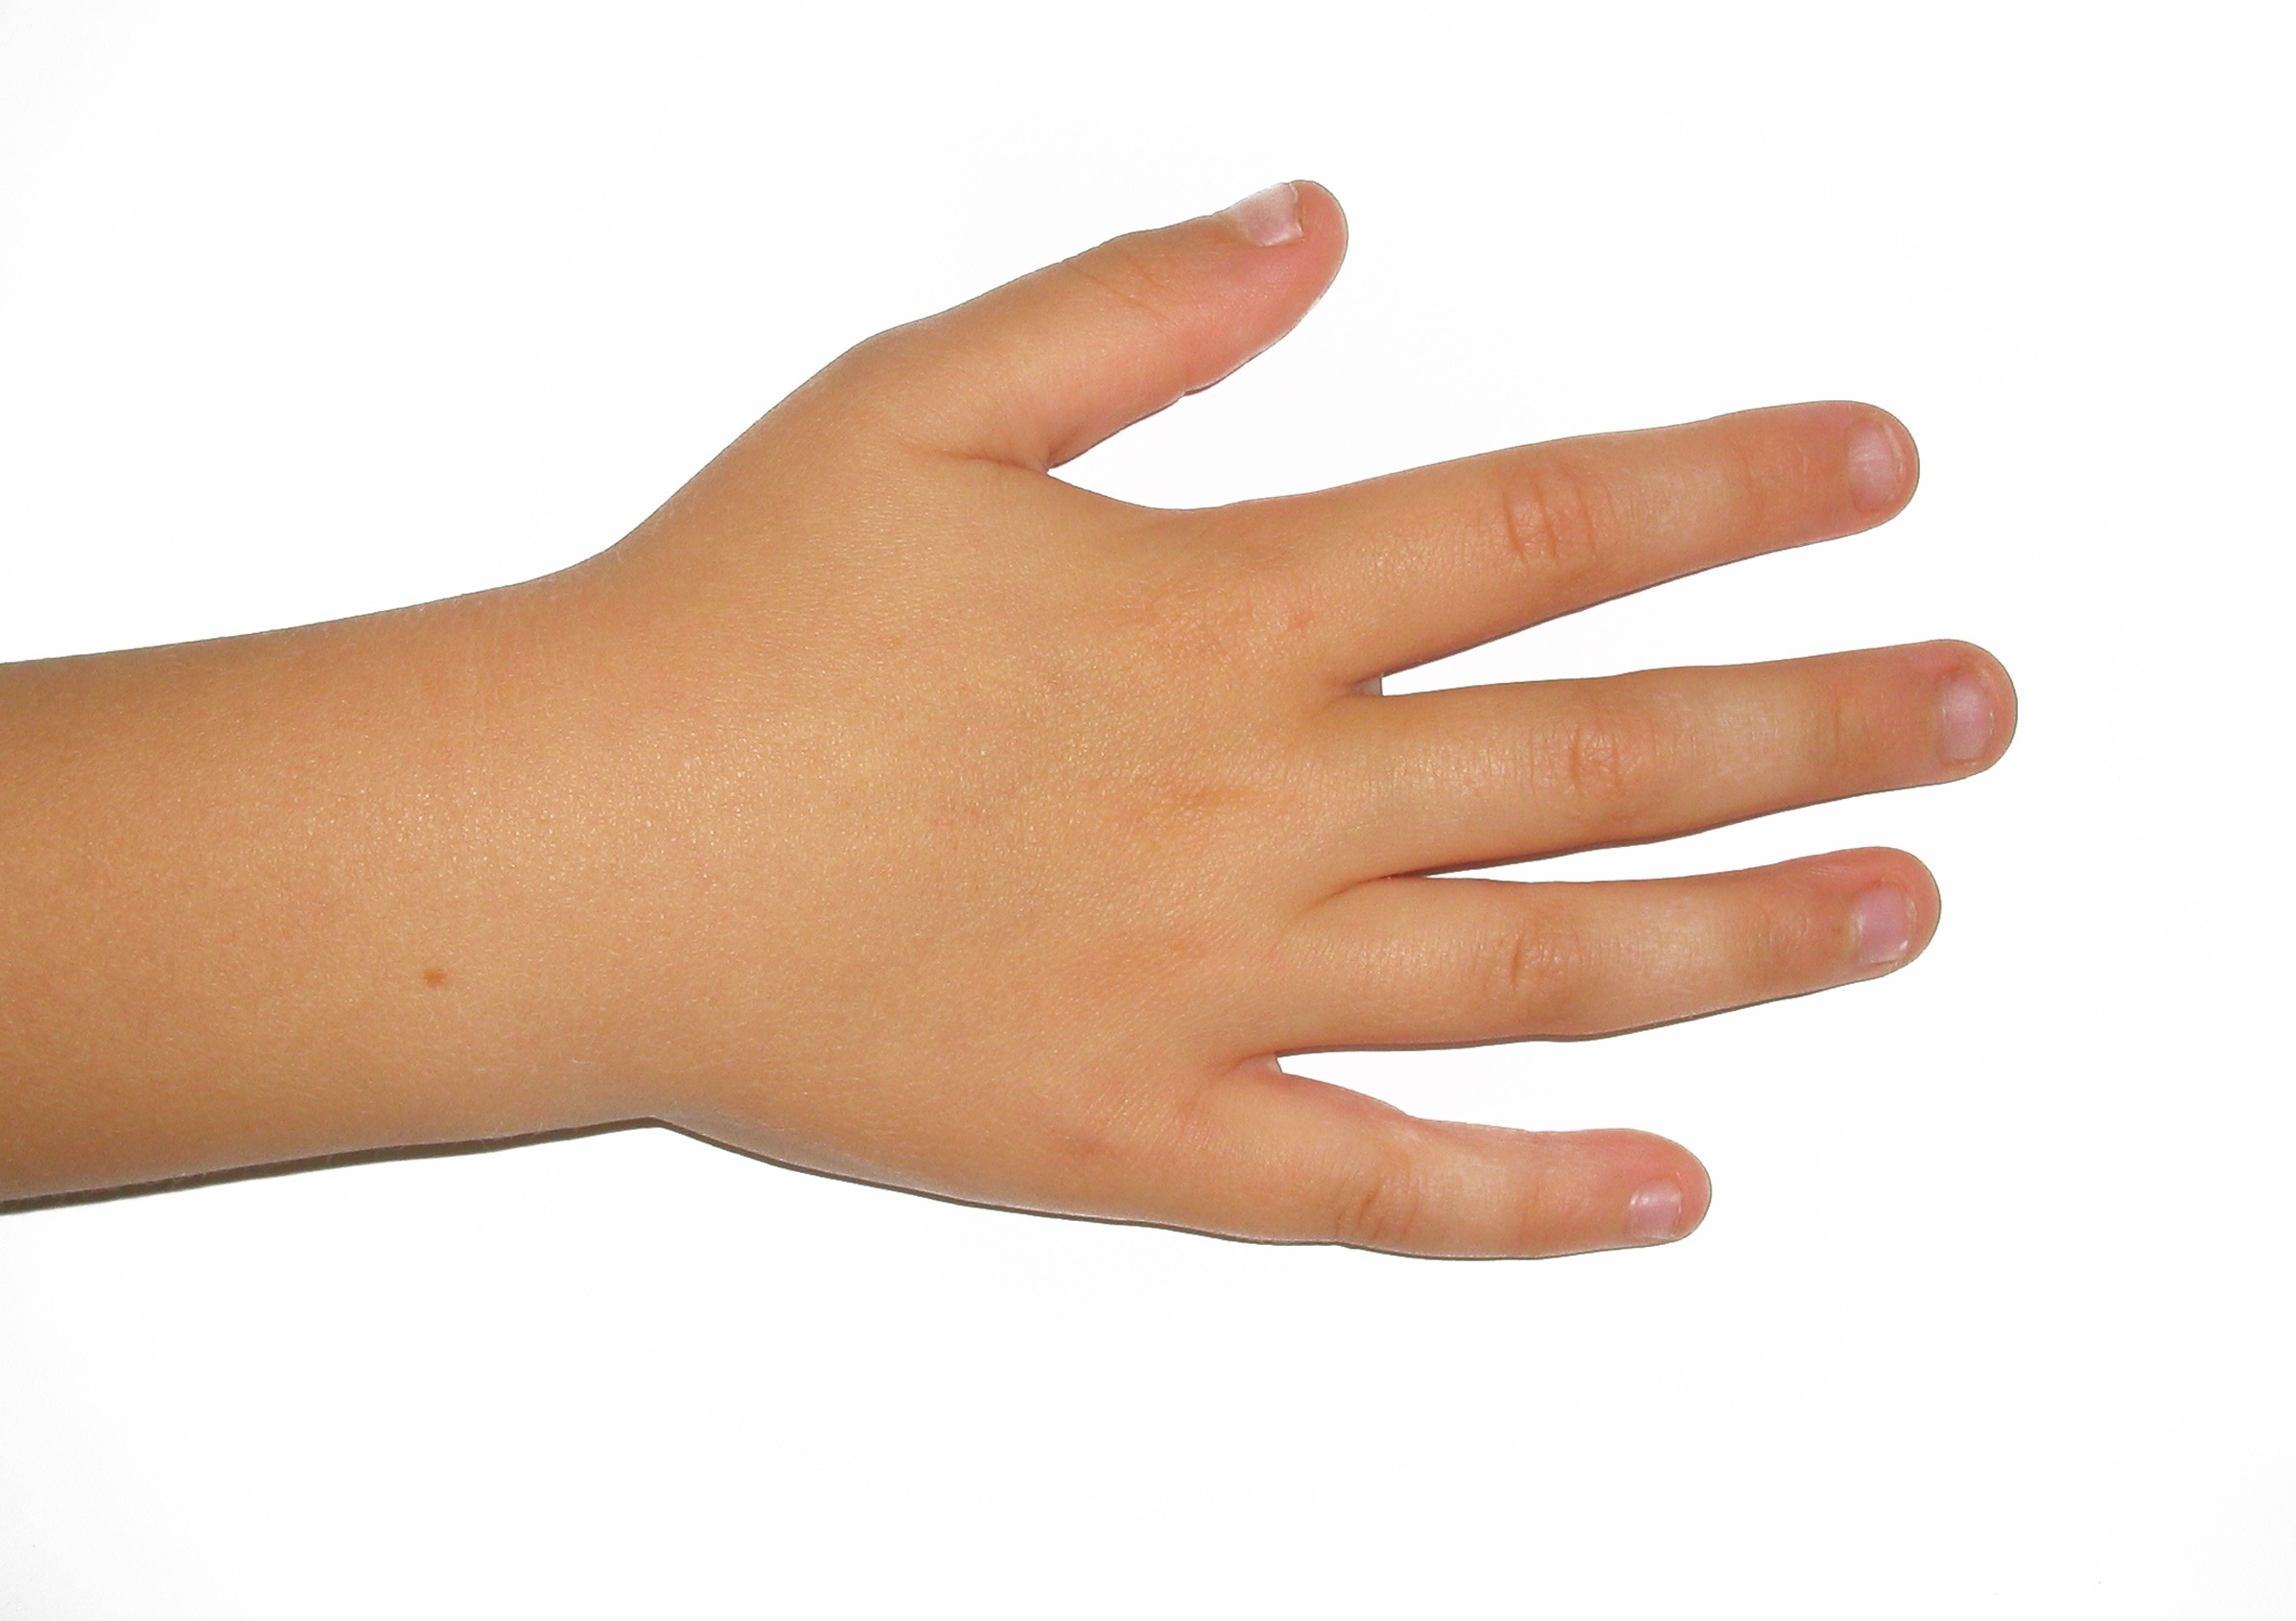
hand, finger, child, human, arm, nail, fingers, skin, nails, right, fair, hand model